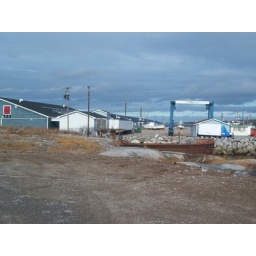
The Marine Center and a old rusty boat that in suck in Makkovik on the ground for years!